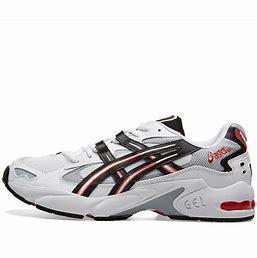
Brand: Asics
Model: Gel Kayano 5 OG